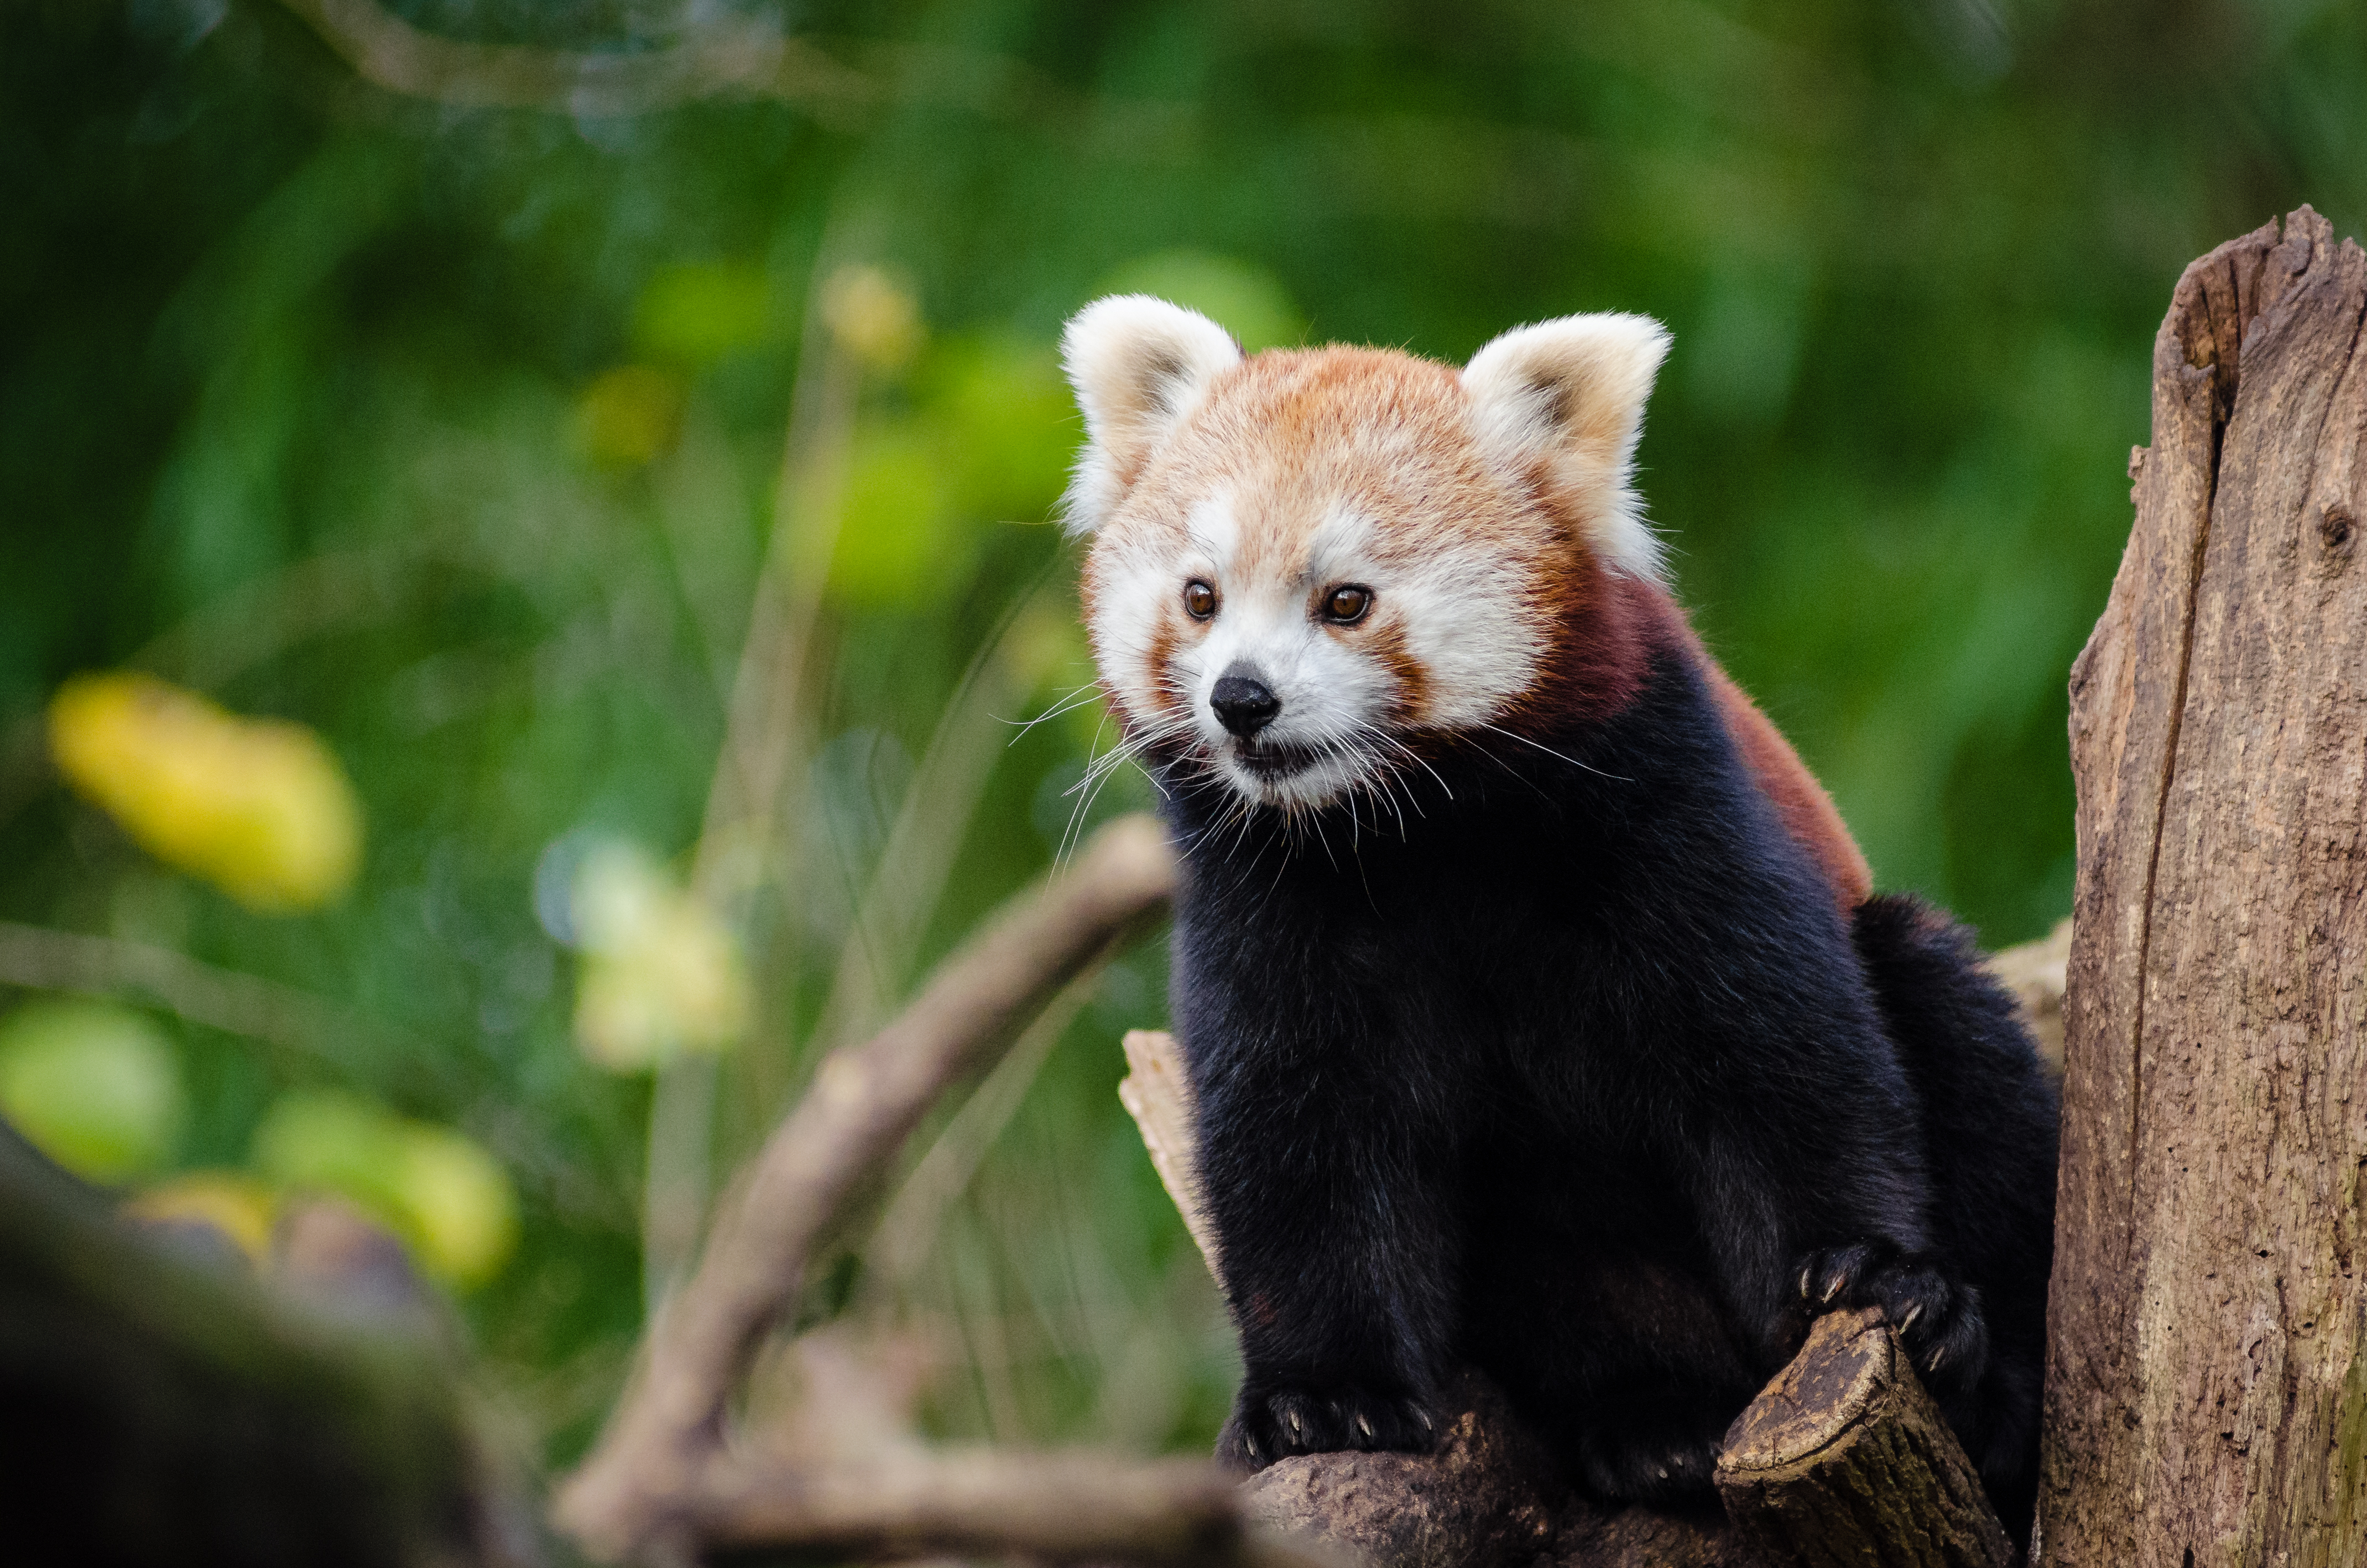
tree, nature, bokeh, vintage, sweet, fall, feet, animal, cute, female, bear, wildlife, zoo, fur, orange, young, green, high, red, foot, autumn, mammal, nikon, fauna, red panda, panda, 2015, face, nose, whiskers, paw, tail, animals, ears, endangered, vertebrate, germany, deutschland, herbst, natur, paws, tier, iso, fell, gesicht, baum, adorable, bamboo, d7000, roter, kleiner, niedlich, sues, suess, species, bedrohte, tierart, tierpark, weiblich, jungtier, jung, ohren, schwanz, nase, bedroht, ailurus, fulgens, mozilla, firefox, gr n, s s